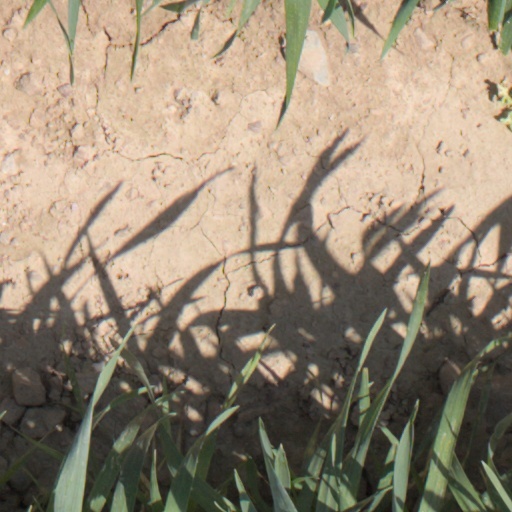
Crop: wheat